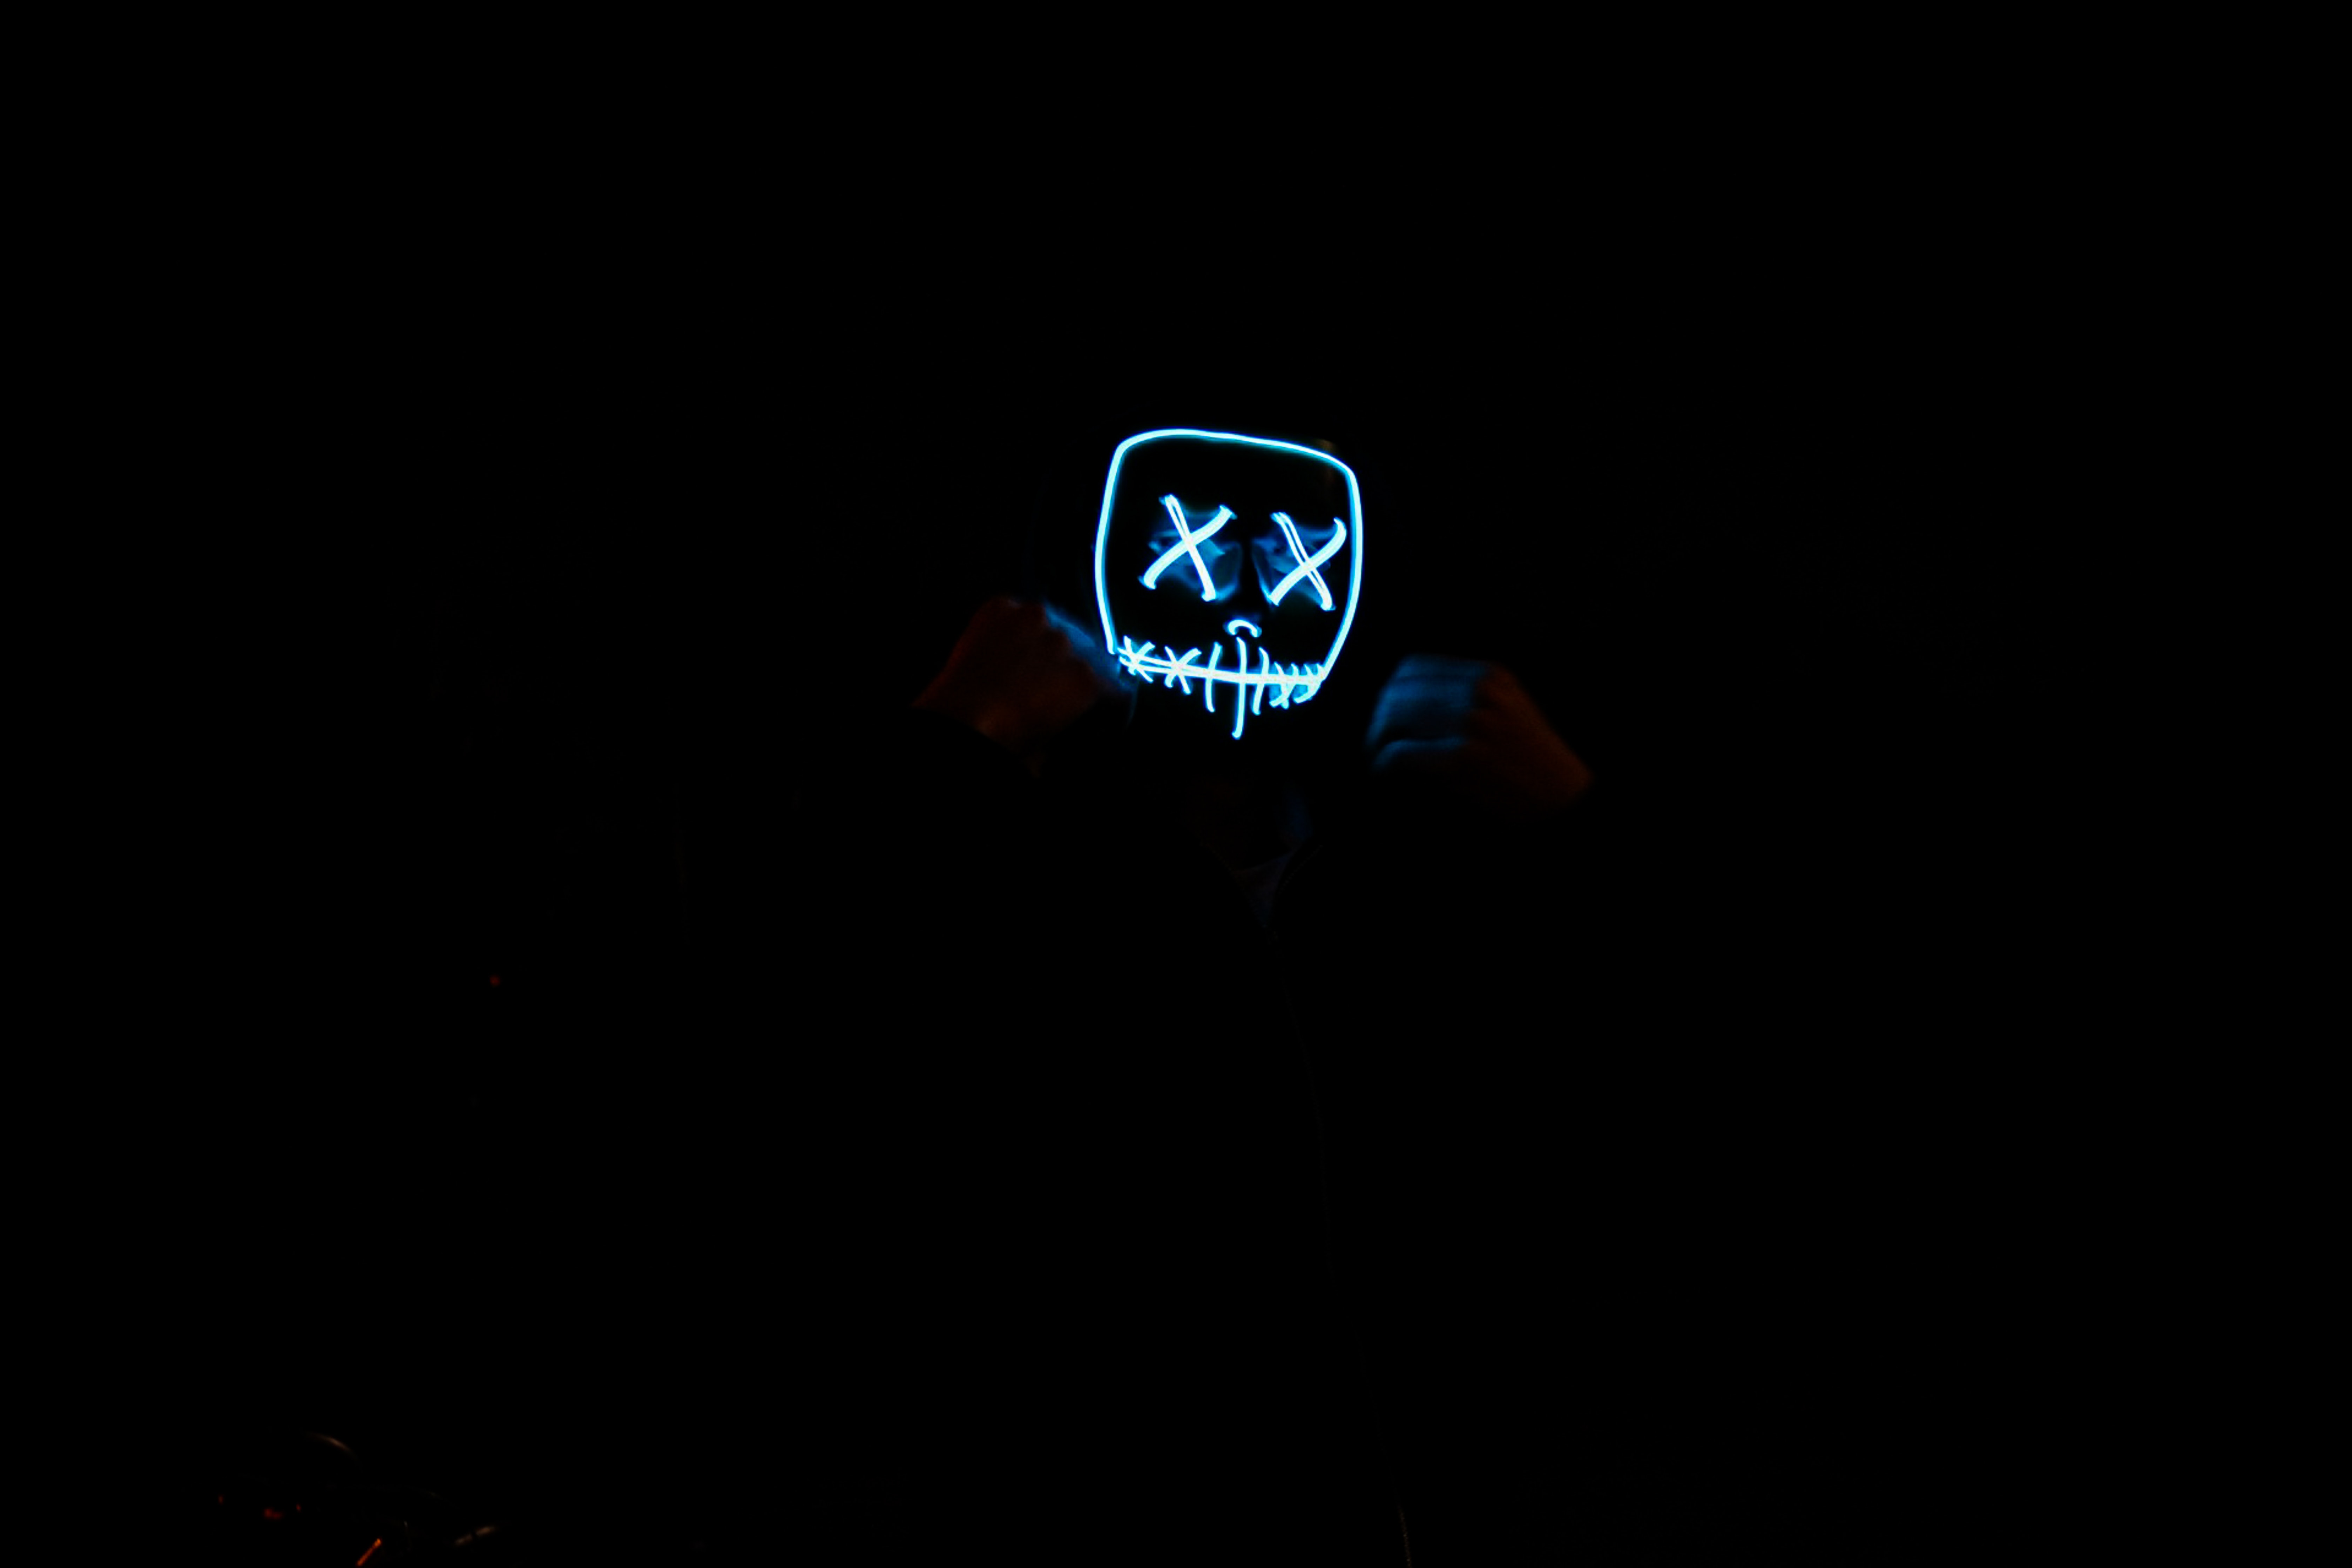
black, light, darkness, sky, font, logo, electric blue, graphics, photography, automotive lighting, graphic design